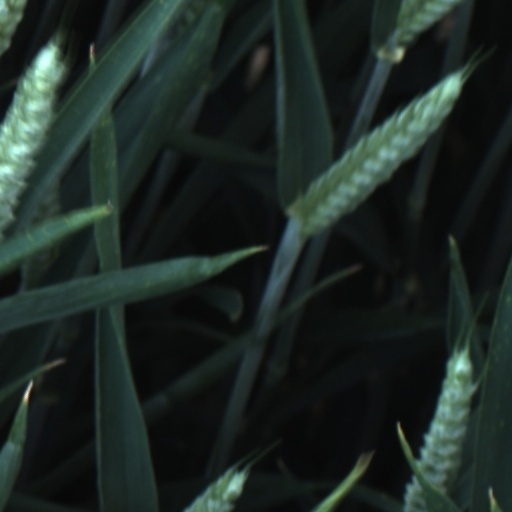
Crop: wheat